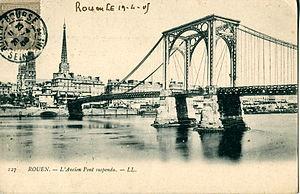
Carte postale ancienne éditée par LL, n°127
Le pont Boieldieu est un pont routier sur la Seine à Rouen. C'est le seul pont rouennais à être riveté et non point soudé. Il a été ouvert à la circulation le 3 mai 1955 et inauguré par Paul Ramadier le 28 avril 1956.